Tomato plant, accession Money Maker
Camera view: tilt-top (135 deg); turntable rotation: 180 degrees
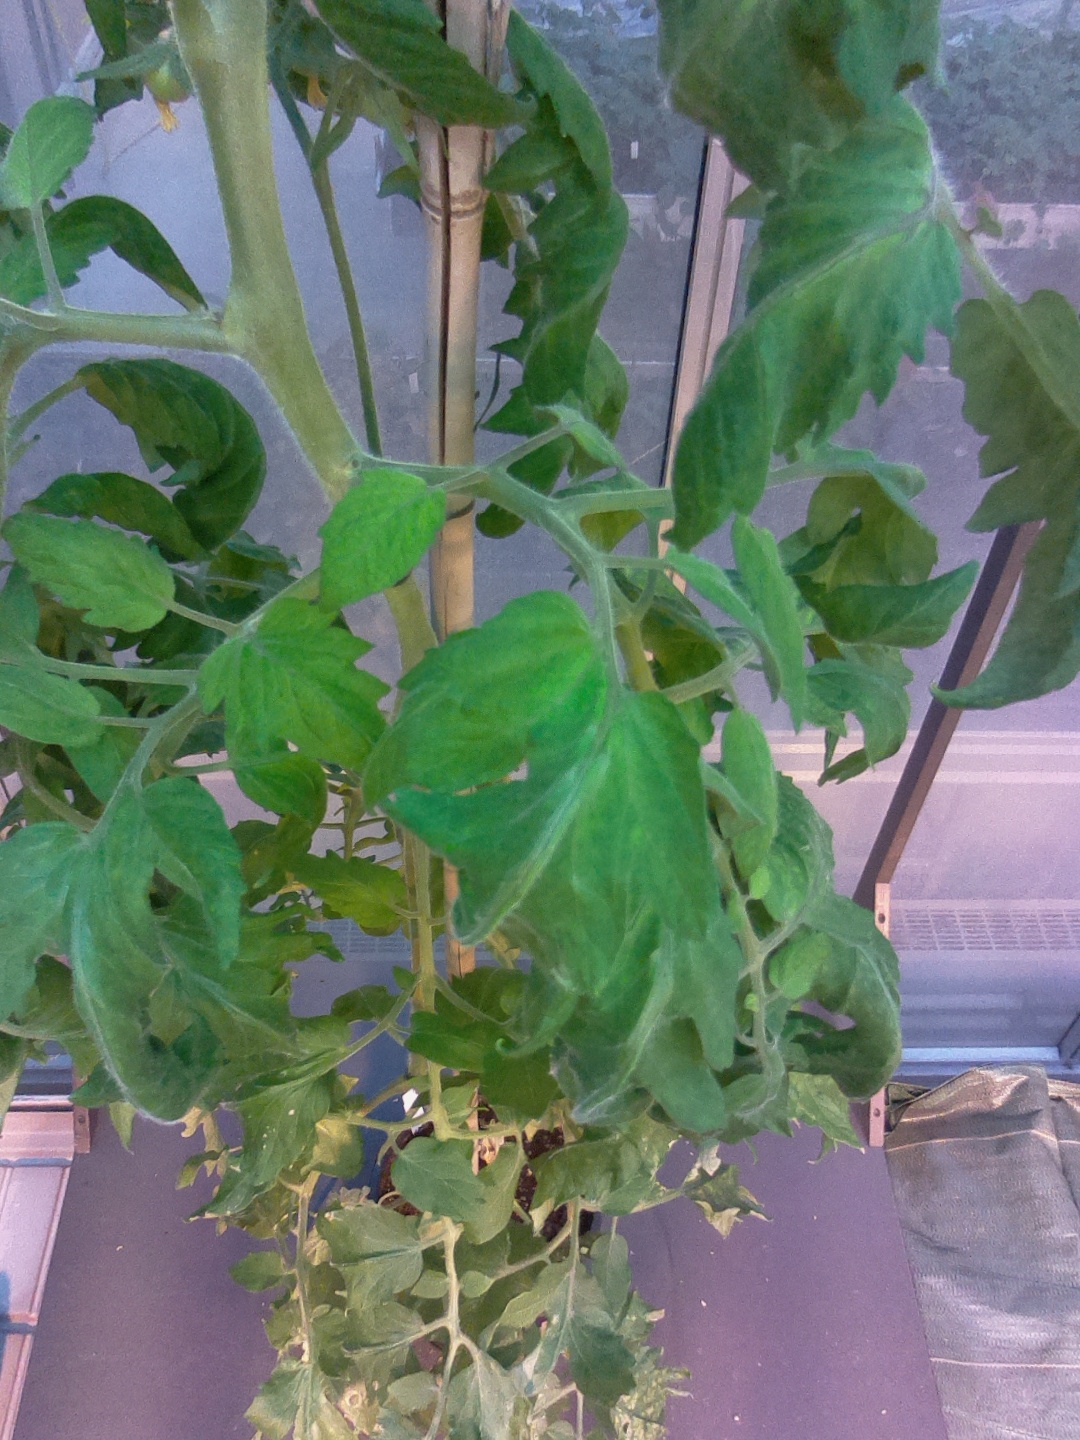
BBCH growth stage 70: Fruits at the main stem or branches visibles